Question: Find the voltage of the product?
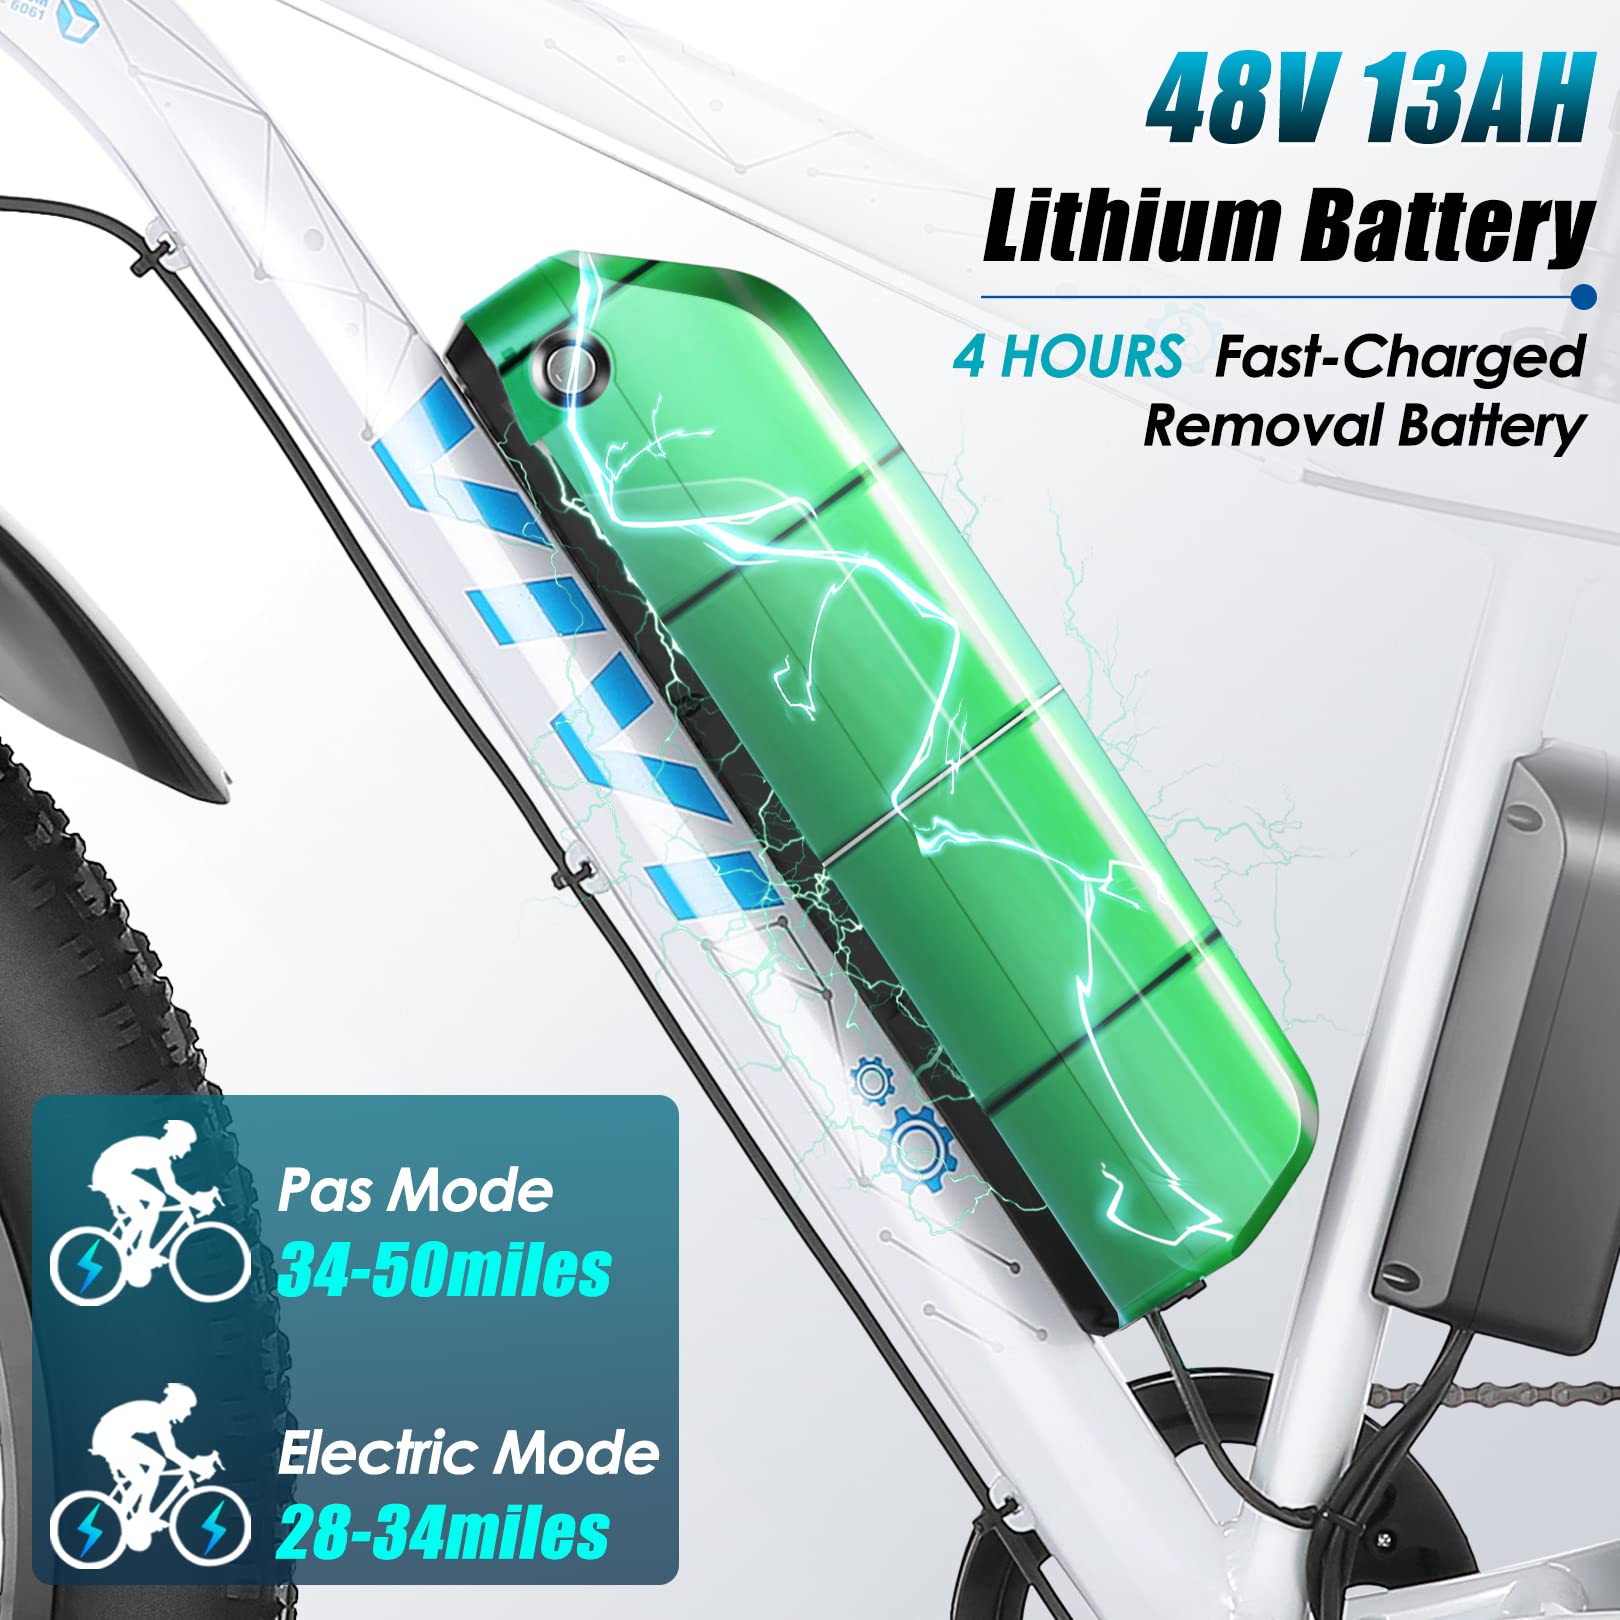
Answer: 48.0 volt